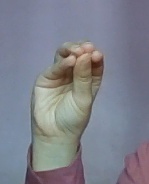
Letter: ha